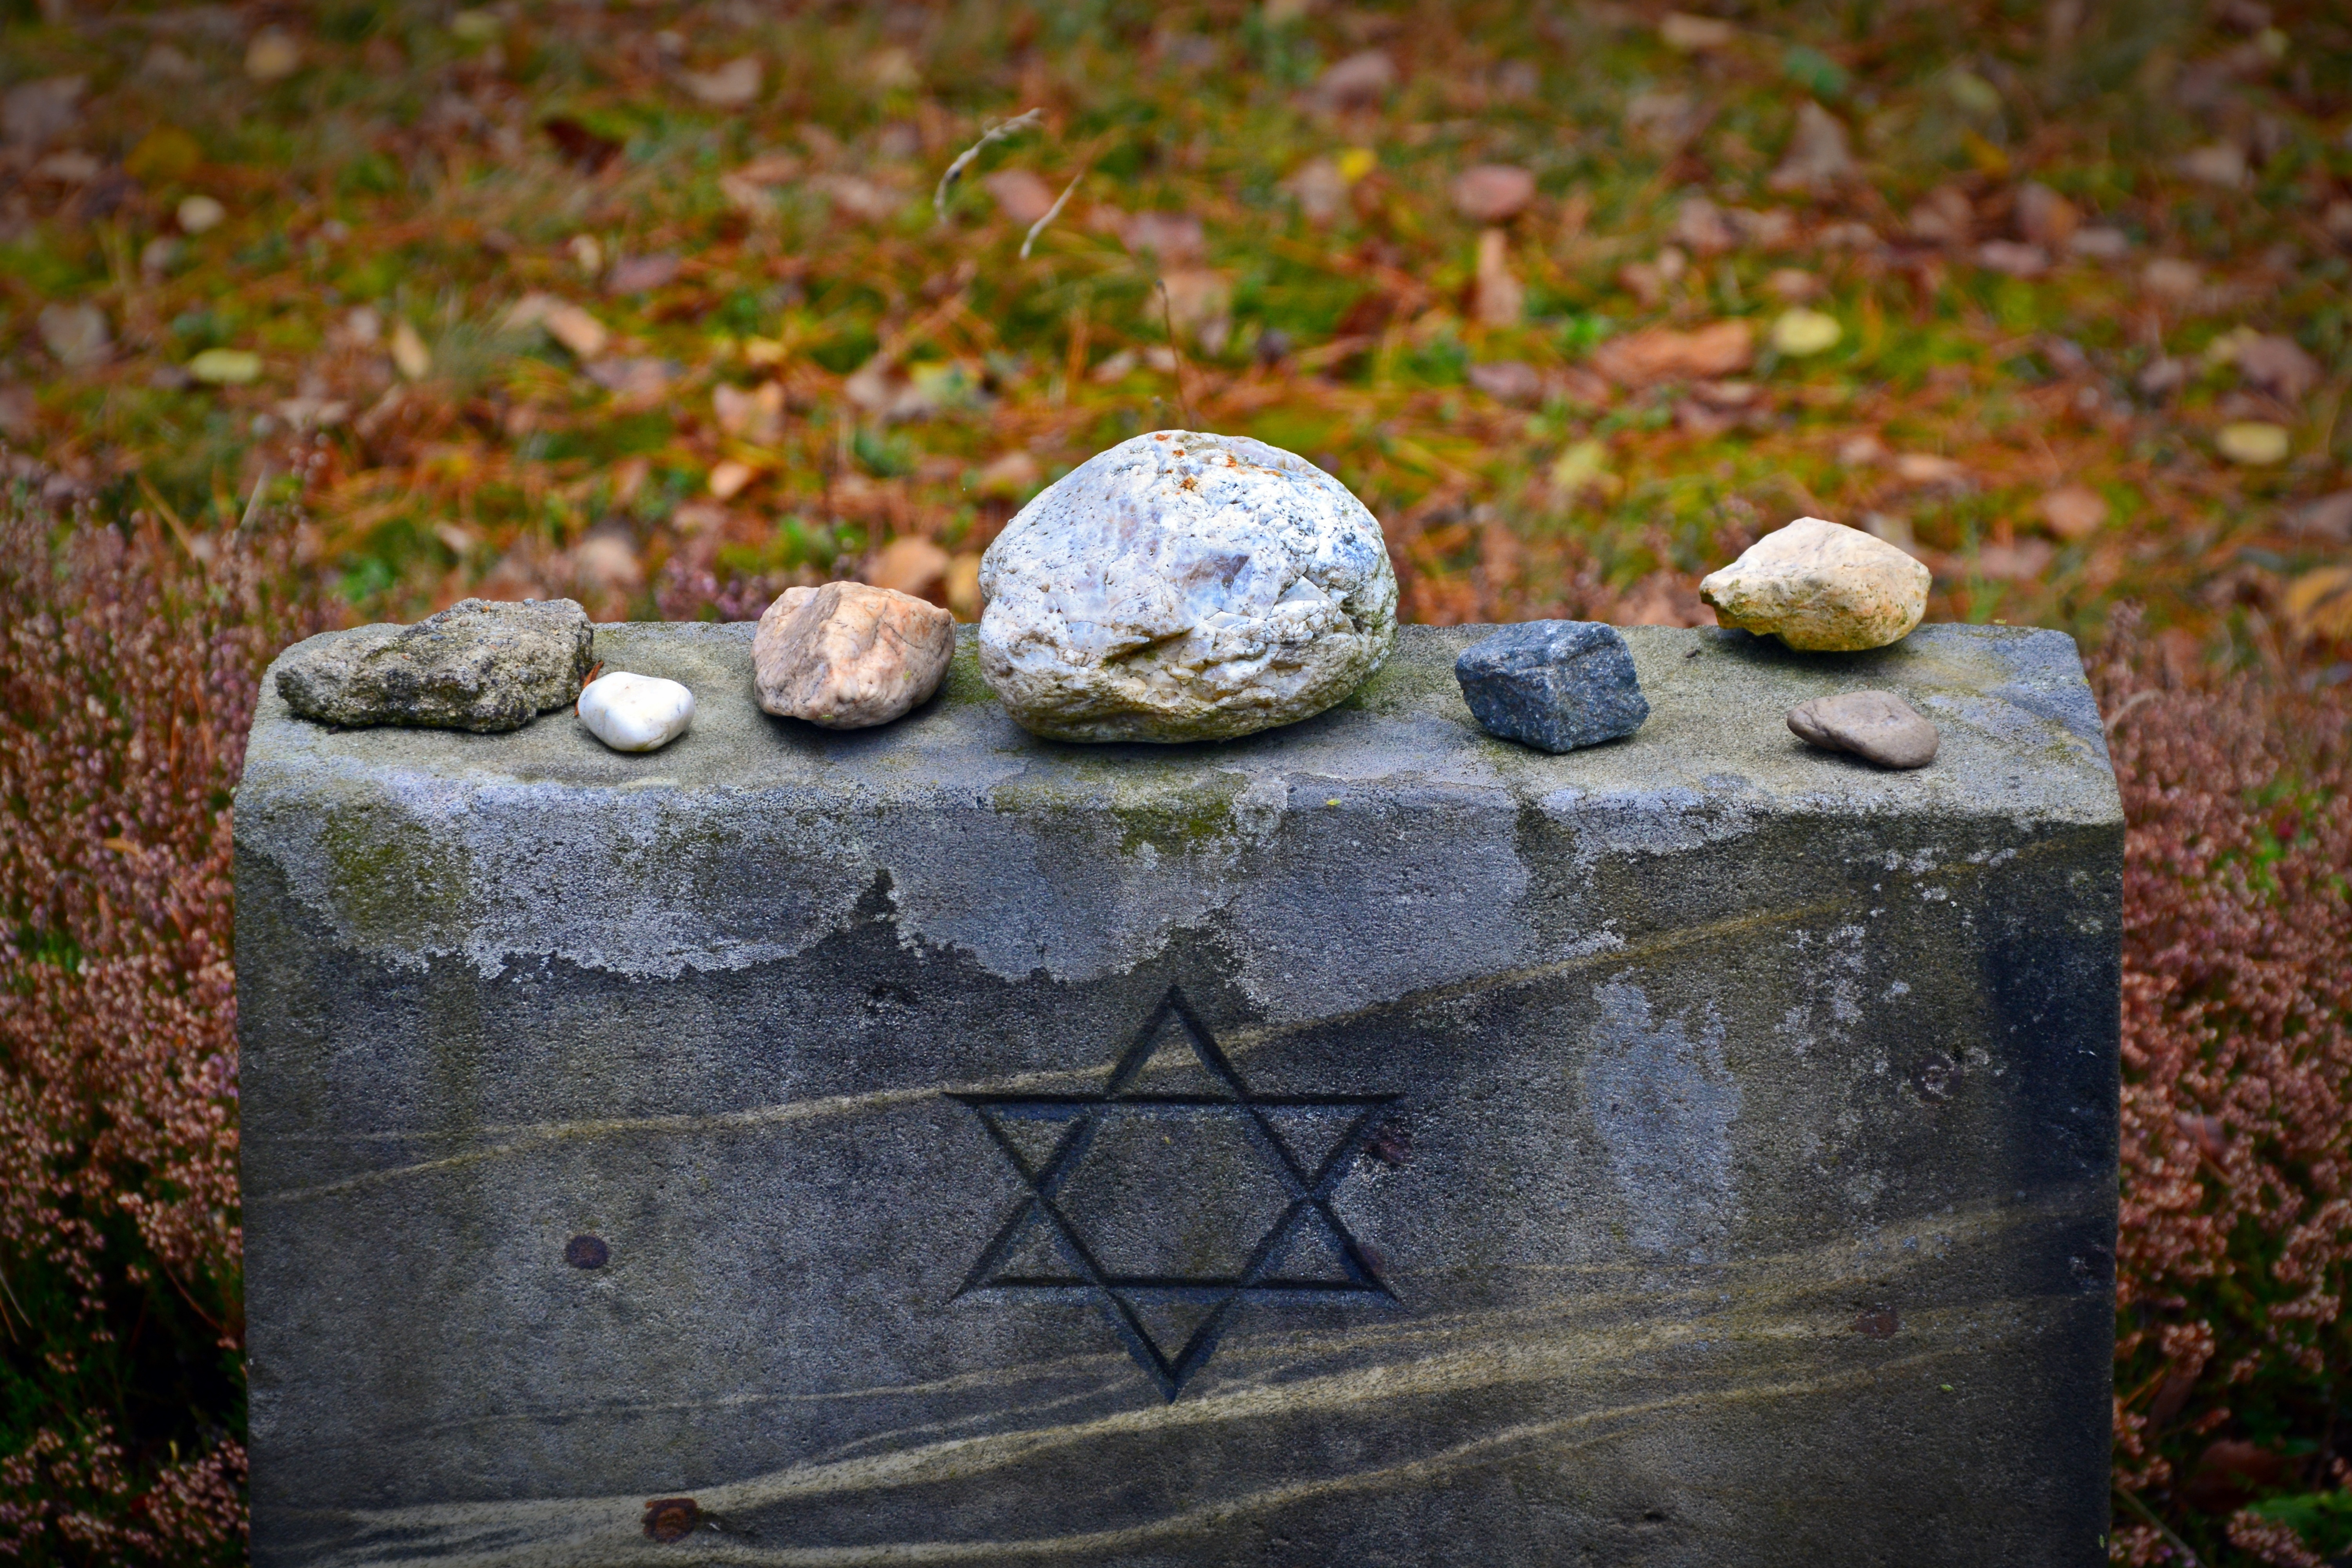
tree, grass, rock, wood, leaf, green, autumn, cemetery, garden, tombstone, season, grave, memorial, faith, headstone, commemorate, holocaust, history, water feature, konzentrationslager, kz, customs, holocaust memorial, woody plant, belsen mountains